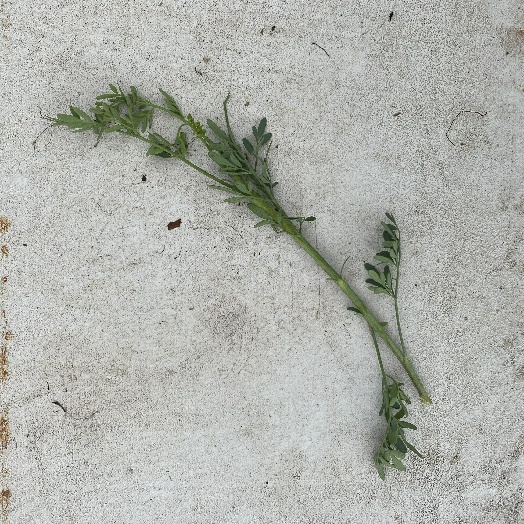
Label: generalcompost